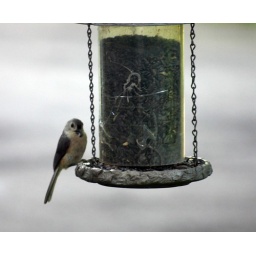
This was shot in our bird feeder at home. I love how close birds fly to our windows.